Lord Anthony

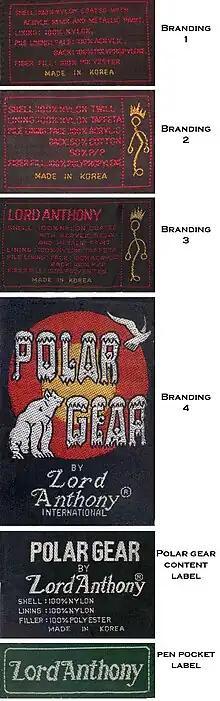
The branding used by Lord Anthony changed over the years. This shows all branding used on their snorkel parka jackets from the oldest to the newest

The Earliest versions did not actually mention the Lord Anthony name at all but can be identified from the content label which has red embroidered writing on a black background. This version also did not have the Lord Anthony badge on the sleeve pen pocket.